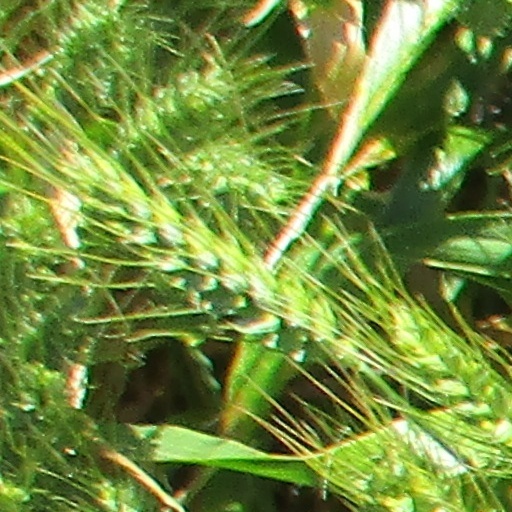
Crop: wheat